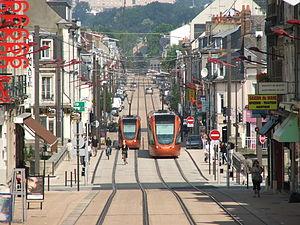
Vue sur la rue Gambetta avec deux tramways dans le quartier des Halles au Mans.
Le Mans est une commune faisant partie des grandes villes du Grand Ouest français, située dans la région des Pays de la Loire et le département de la Sarthe dont elle est la préfecture.
La ligne 1 du tramway du Mans est la première ligne du tramway du Mans exploitée par la SETRAM, mise en service le 17 novembre 2007 entre la salle de spectacle Antarès et le campus du Ribay, et prolongée par un nouveau tronçon à la station Saint-Martin dès le 22 décembre 2007. Le 30 août 2014, elle s'est vue amputée de sa branche vers l'ESPAL, reprise par la ligne T2 du tramway du Mans.
Le Quartier des Halles, aussi nommé quartier de la Halle-aux-Toiles, Gambetta-Eperon, et parfois assimilé au quartier des Filles-Dieu est un quartier du Mans, dans la Sarthe. Il fut récemment renommé Courboulay en raison du centre des expositions du même nom s'y trouvant. Il est situé dans le secteur centre et fait donc partie des quartiers du centre-ville. Le quartier est situé en bordure de rivière, sur la rive gauche de la Sarthe.